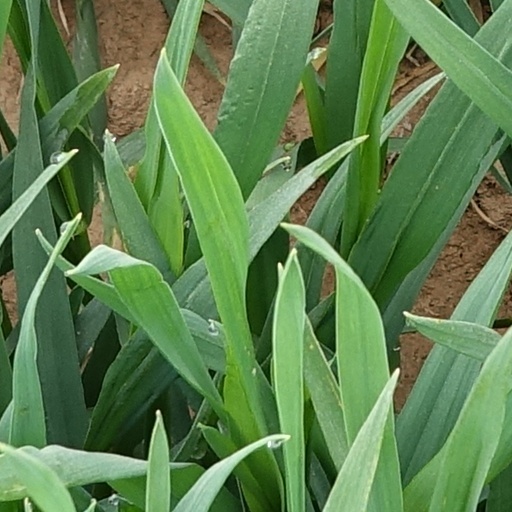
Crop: wheat